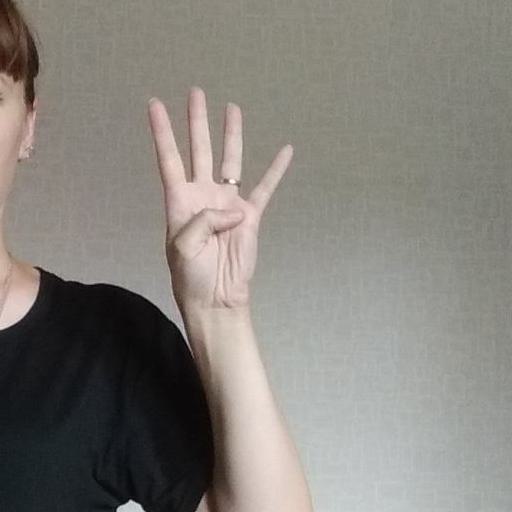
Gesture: four